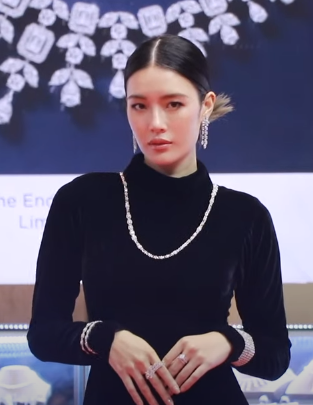
มชณต สุวรรณมาศ

| name = มชณต สุวรรณมาศ
| image = Linn Mashannoad Suvanamas @ Jubilee Diamond Christmas Rock Thank You Party.png
| birth_name = มชณต สุวรรณมาศ
| nickname = หลิน
| birth_place = กรุงเทพมหานคร ประเทศไทย
| years_active = พ.ศ. 2552–ปัจจุบัน
| notable role = ปองขวัญ − เดอะดรีมเมอร์ คอนโด/บาริสต้า/สถาปนิก (2559) ดิว − มิสเตอร์เฮิร์ท มือวางอันดับเจ็บ (2560) ชาลา − หลงไฟ (2560) จันทร์จ้า − สัมผัสรัตติกาล (2561)
| ตุ๊กตาทอง =
| สุพรรณหงส์ =
| ชมรมวิจารณ์บันเทิง =
| คมชัดลึก อวอร์ด =
| สตาร์พิคส์ อวอร์ด =
| โทรทัศน์ทองคำ =
| alias = กมลพรรณ สุวรรณมาศ
| ส่วนสูง =
มชณต สุวรรณมาศ (เกิด 3 สิงหาคม พ.ศ. 2535) ชื่อเล่น หลิน เป็นนางแบบ นักแสดง พิธีกรชาวไทย มีผลงานที่สร้างชื่อเสียงคือเป็นนักแสดงในซีรีส์เรื่อง เดอะดรีมเมอร์ คอนโด/บาริสต้า/สถาปนิก
== ประวัติ ==
มชณต สุวรรณมาศ เดิมชื่อ กมลพรรณ สุวรรณมาศ เกิดเมื่อวันจันทร์ที่ 3 สิงหาคม พ.ศ. 2535 เธอเป็นบุตรคนเดียว เป็นชาวเขตบางกอกน้อย กรุงเทพมหานคร สำเร็จการศึกษาระดับมัธยมศึกษาจาก โรงเรียนสายน้ำผึ้ง สำเร็จการศึกษาระดับปริญญาตรีจาก มหาวิทยาลัยรังสิต คณะอุตสาหกรรมท่องเที่ยวและการบริการ สาขาการจัดการการท่องเที่ยว เริ่มเป็นนางแบบตั้งแต่ศึกษาอยู่ชั้นมัธยมศึกษาปีที่ 5 โดยอารยา อินทรา เป็นผู้ชักชวนมาถ่าย Lookbook ชุดฤดูร้อน 2554 ของสินค้ายี่ห้อ Theatre จากนั้นก็เริ่มเข้าสู่วงการนางแบบเต็มตัว และเริ่มรับงานเดินแบบ ELLE Fashion Week 2012 หลังจากนั้นเริ่มมีผลงานอื่น ๆ เช่น ถ่ายแบบ เล่นมิวสิกวิดีโอ โดยผลงานการแสดงที่สร้างชื่อเสียงเป็นอันดับแรก คือ เดอะดรีมเมอร์ คอนโด/บาริสต้า/สถาปนิก ในปี 2559 หลิน เปิดซิงละคร กับบทบาทสุดท้าทายใน คอนโด/ บาริสต้า/ สถาปนิก อีกทั้งยังมีผลงานทางภาพยนตร์ได้แก่ภาพยนตร์เรื่อง มิสเตอร์เฮิร์ท มือวางอันดับเจ็บ แสดงร่วมกับซันนี่ สุวรรณเมธานนท์, มารี เบิร์นเนอร์ และพงศธร จงวิลาส ในปี 2560 เปิดประวัติหลิน หรือ ชาลา ในละครรีเมค หลงไฟ
== ผลงาน ==
===รายการโทรทัศน์===
=== ละครโทรทัศน์ ===
=== ละครซีรีส์ ===
=== ภาพยนตร์ ===
=== มิวสิควีดีโอ ===
==อ้างอิง==
* ได้ฤกษ์บวงสรวง Voice In The Rain เสียงรักในสายฝน
* TikTok ร่วมฉลองสงกรานต์ จับคู่ “มาริโอ้-หลิน” ในหนัง “Songkran Stranger #รักไม่ซ้ำหน้า”
==แหล่งข้อมูลอื่น==
*
หมวดหมู่:บุคคลจากเขตบางกอกน้อย
หมวดหมู่:บุคคลจากโรงเรียนสายน้ำผึ้ง ในพระอุปถัมภ์ฯ
หมวดหมู่:บุคคลจากวิทยาลัยการท่องเที่ยวและการบริการ มหาวิทยาลัยรังสิต
หมวดหมู่:พุทธศาสนิกชนชาวไทย
หมวดหมู่:นักแสดงหญิงชาวไทย
หมวดหมู่:นักแสดงละครโทรทัศน์หญิงชาวไทย
หมวดหมู่:นางแบบไทย
หมวดหมู่:พิธีกรชาวไทย
หมวดหมู่:ยูทูบเบอร์ชาวไทย
หมวดหมู่:นักแสดงภาพยนตร์หญิงชาวไทย